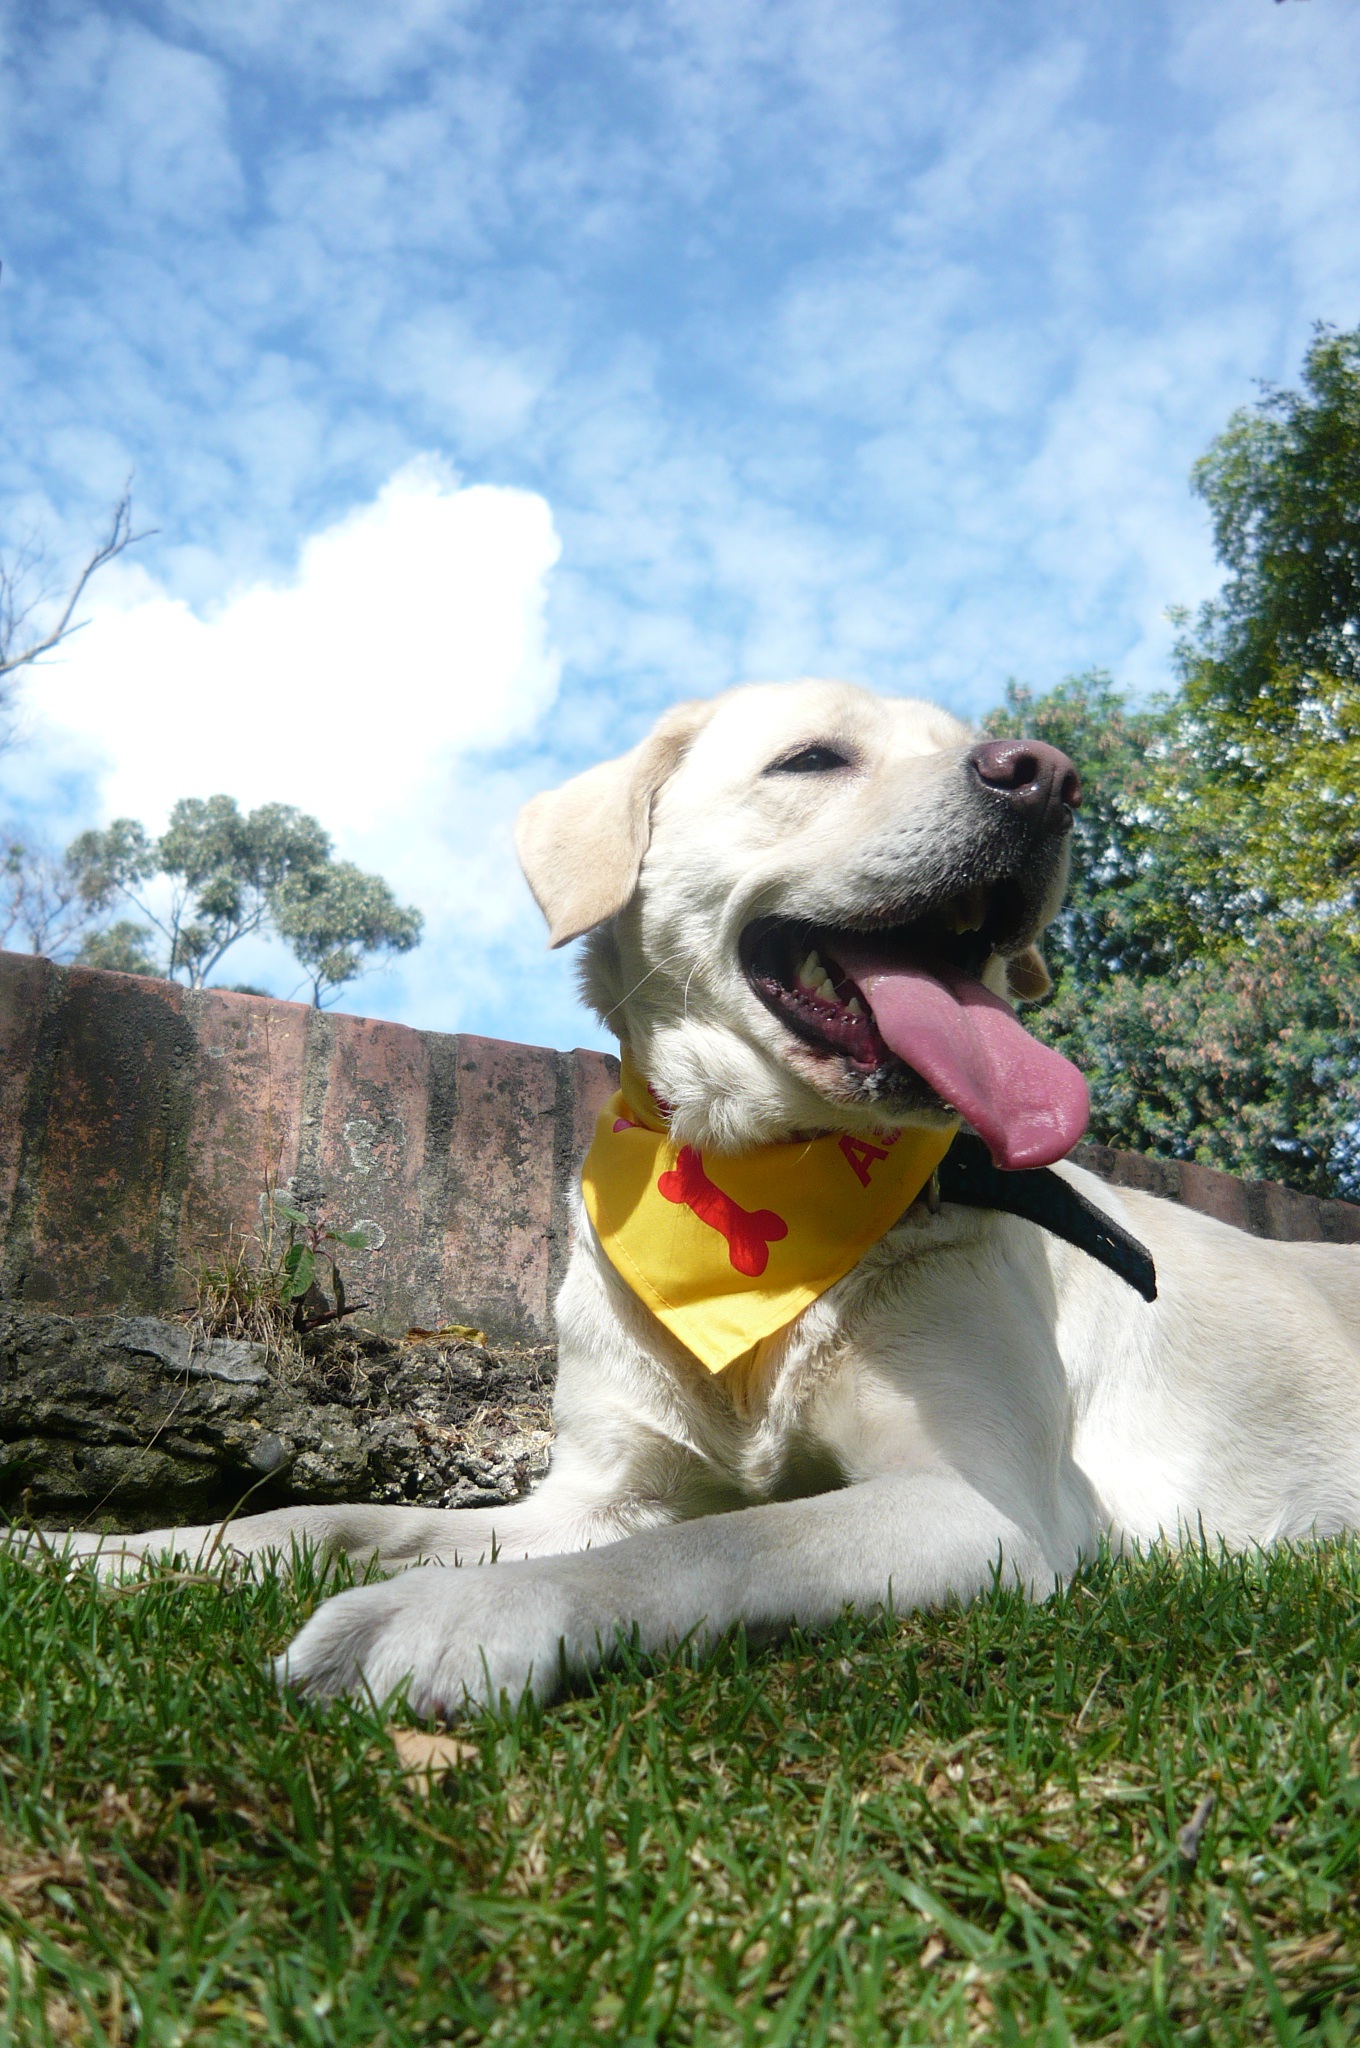
grass, puppy, dog, animal, pet, mammal, national park, animals, vertebrate, labrador retriever, prado, labrador, retriever, colombia, bitch, dog like mammal